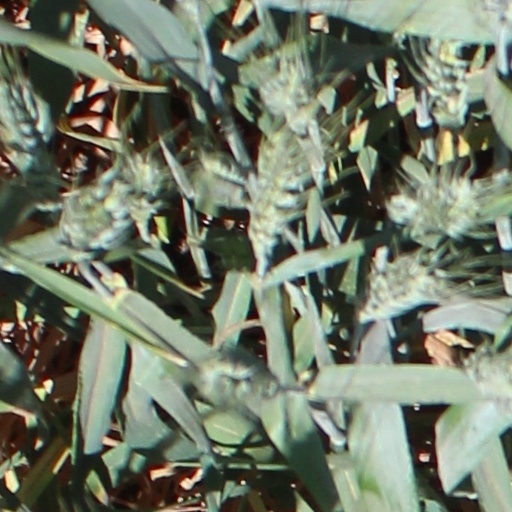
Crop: wheat